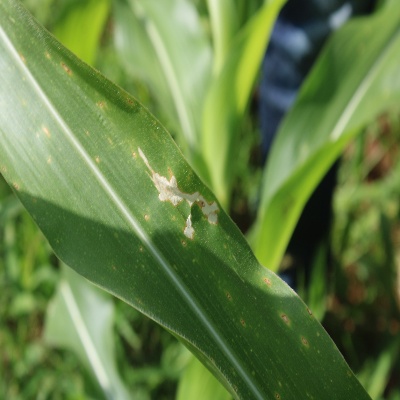
Crop: Maize
Condition: leaf spot